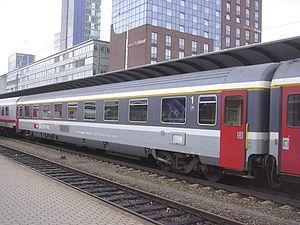
La Société européenne pour le financement de matériel ferroviaire est une société transnationale basée à Bâle en Suisse dont le but est de financer l'équipement en matériel ferroviaire à vocation internationale. Elle a été créée en 1956 par un traité international signé par 25 états souverains.
Les voitures CFF désignent les véhicules utilisés pour le transport de personnes par les Chemins de fer fédéraux suisses.
La Voiture standard européenne ou voiture Eurofima est une voiture de chemin de fer destinée aux liaisons internationales. Elle a été commandée en 1973 par la Société européenne pour le financement de matériel ferroviaire.
Matériel non motorisé des CFF : voiture CFF et voiture-pilote en service aux Chemins de fer fédéraux suisses.